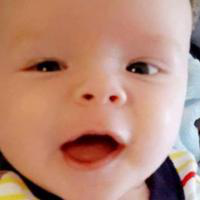
Age group: age 01-10